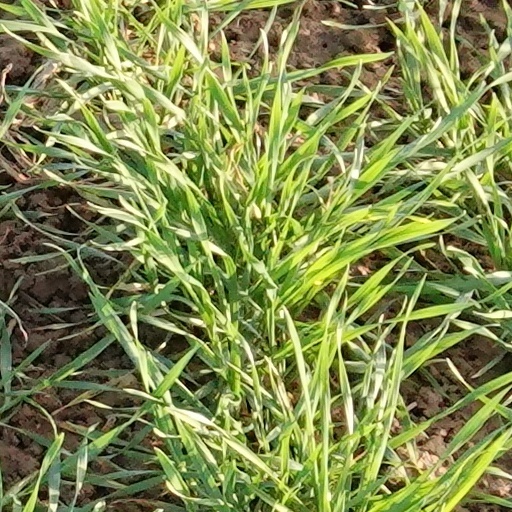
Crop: wheat